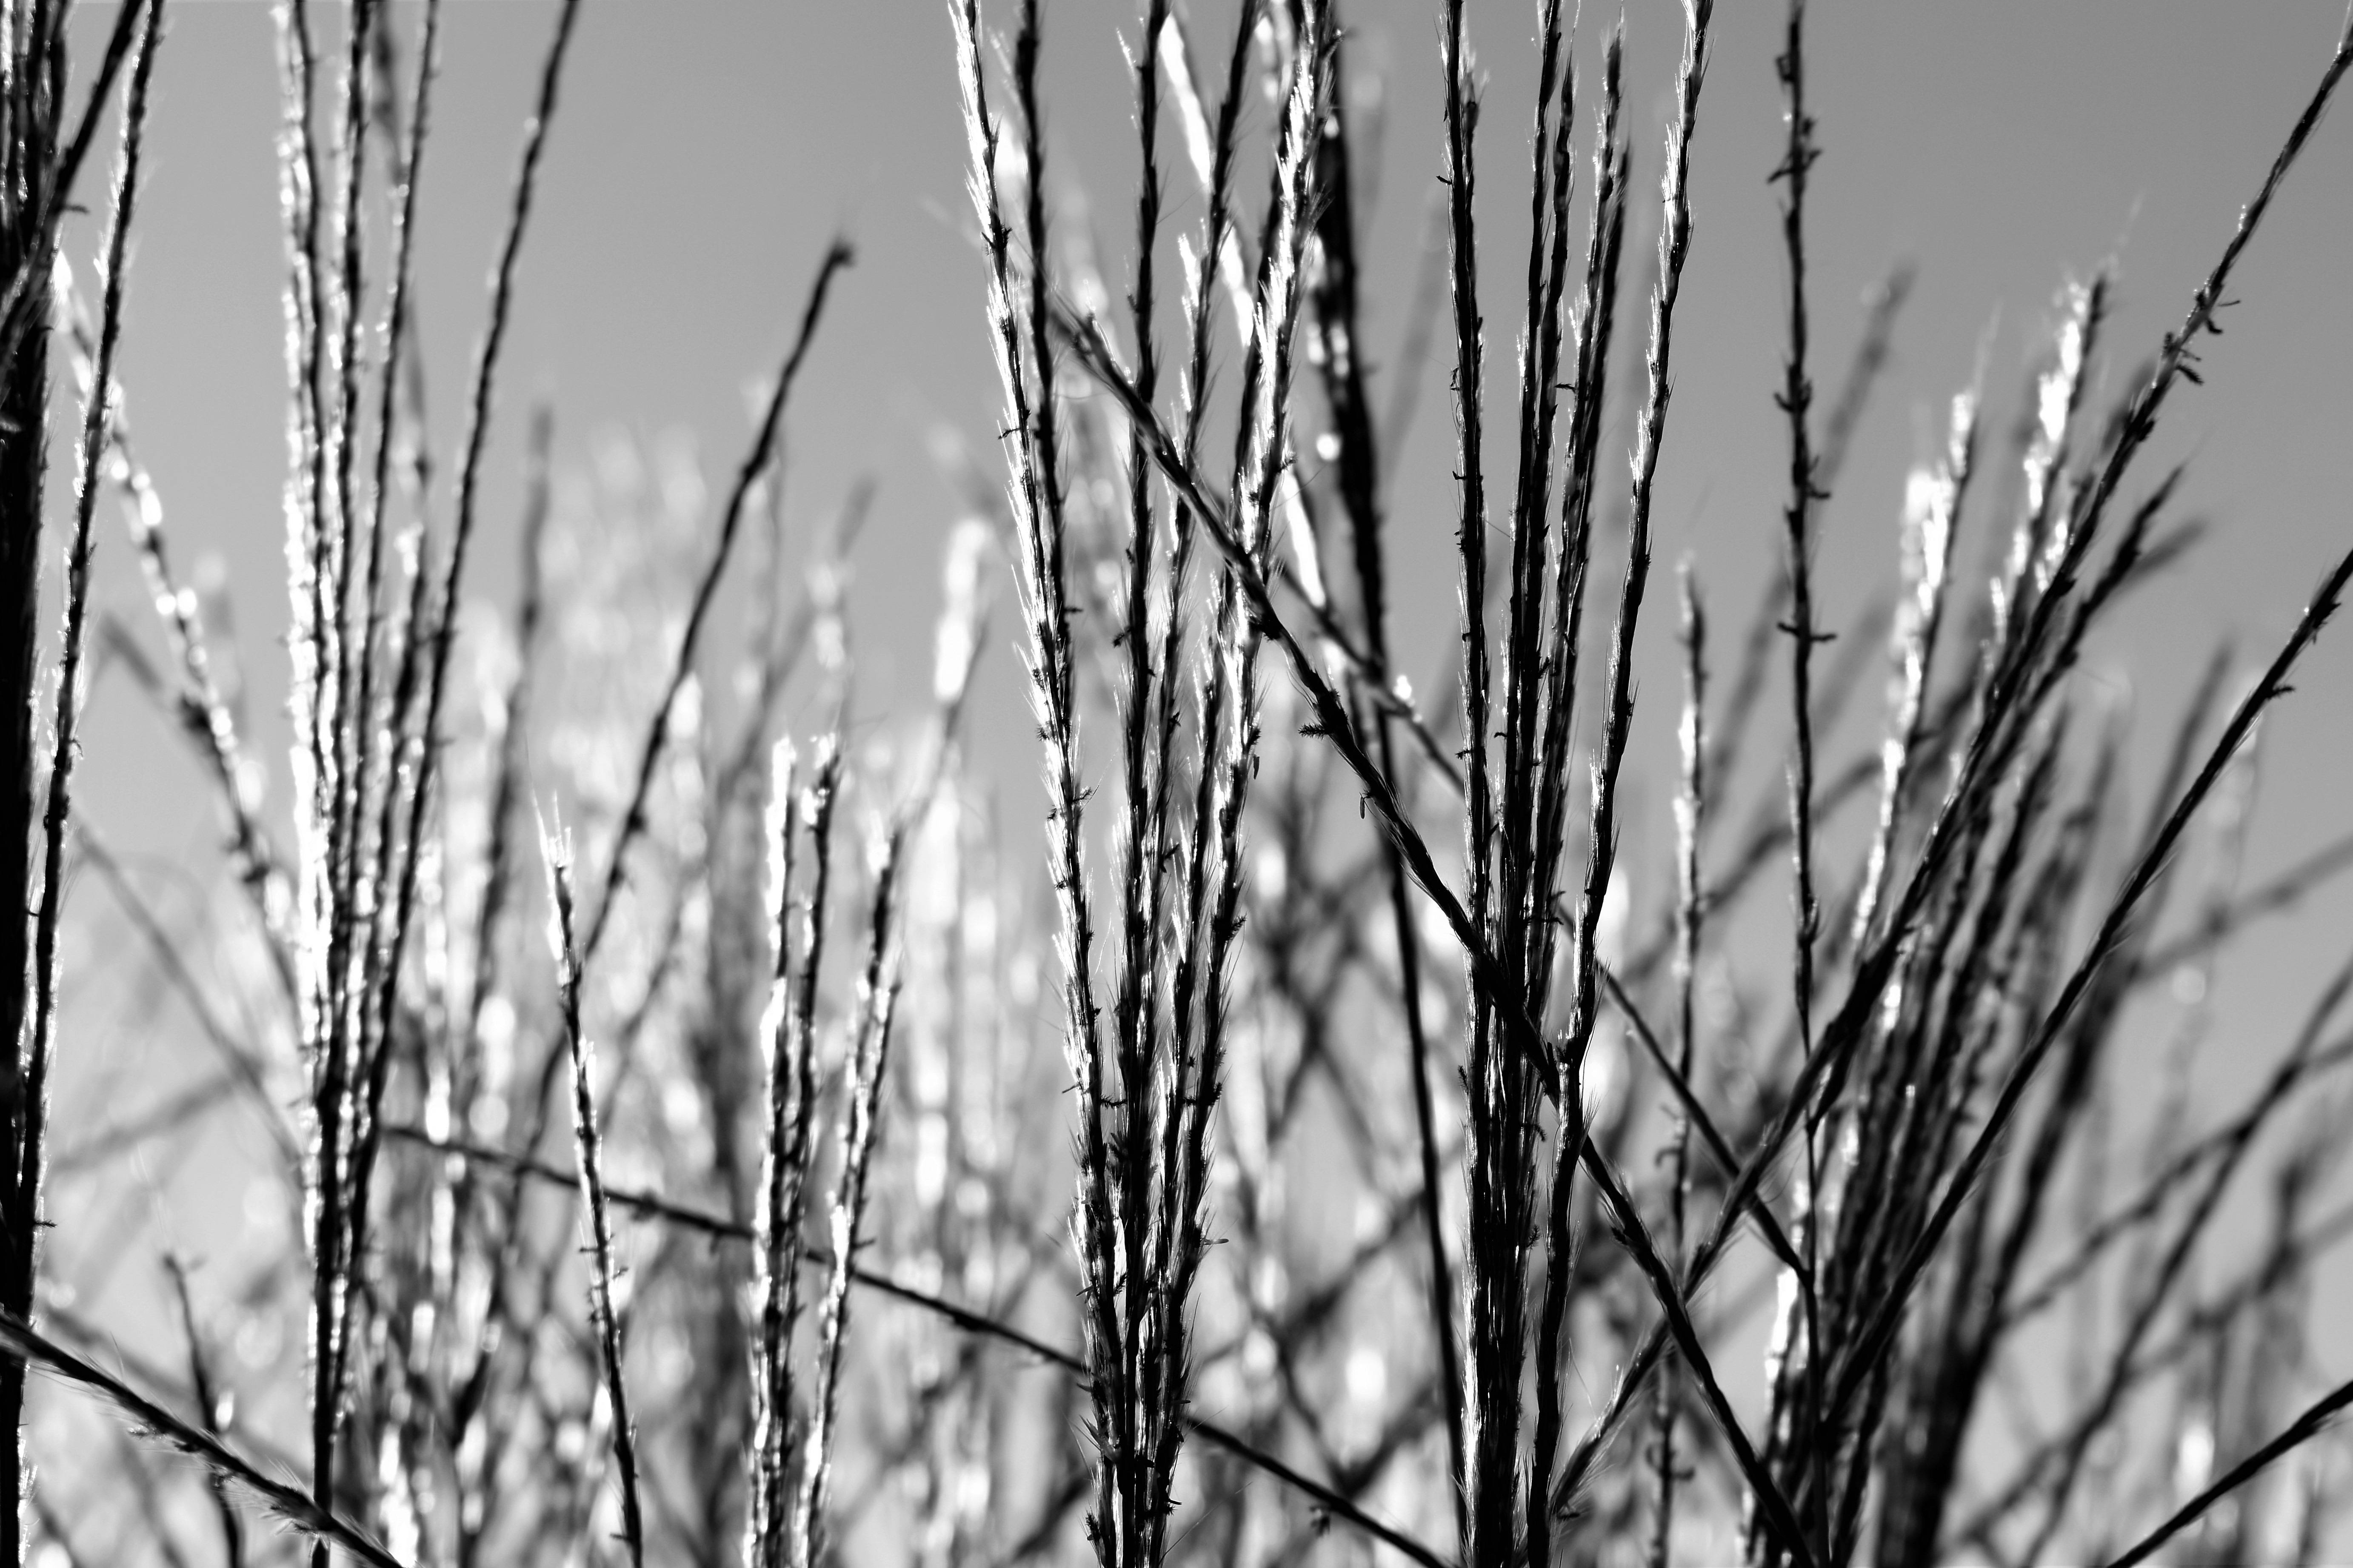
tree, nature, grass, branch, winter, black and white, plant, sunlight, frost, line, garden, monochrome, close, season, twig, blade of grass, freezing, grasses, monochrome photography, grass family, plant stem